Luisa Casati

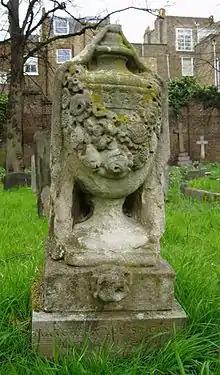
Gravestone for Luisa Casati (2004)

In 1910, Casati took up residence at the Palazzo Venier dei Leoni, on Grand Canal in Venice, owning it until circa 1924. In 1949, Peggy Guggenheim purchased the Palazzo from the heirs of Viscountess Castlerosse and made it her home for the following thirty years. Today it is the Peggy Guggenheim Collection, a modern art museum on the Grand Canal in the Dorsoduro sestiere of Venice, Italy.